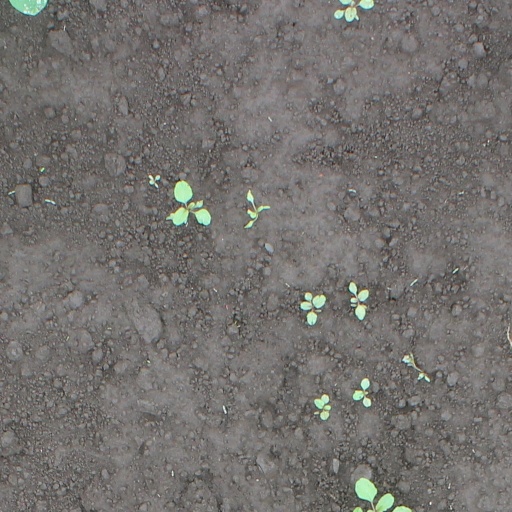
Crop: soybean